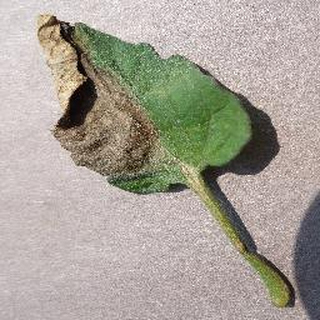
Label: tomato_late_blight